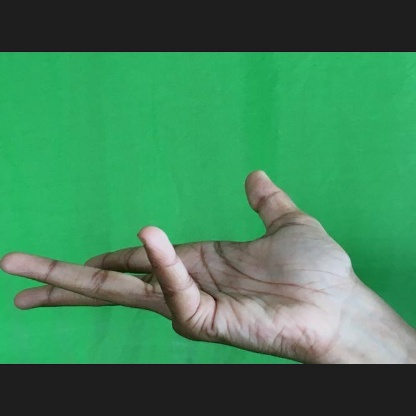
Mudra: Alapadmam